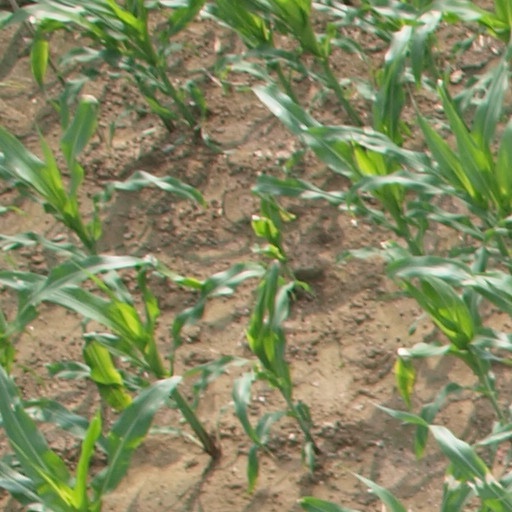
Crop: maize; corn